Jack D. Shanstrom

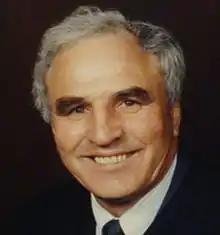

Jack Dale Shanstrom (November 30, 1932 – January 13, 2020) was a United States district judge of the United States District Court for the District of Montana.